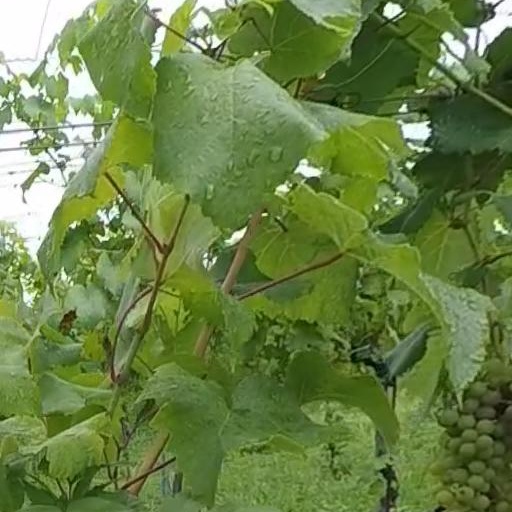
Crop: grape